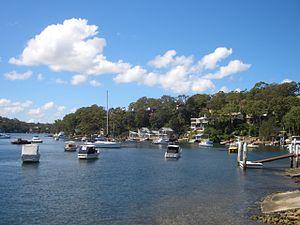
Lilli Pilli est une petite banlieue du sud de Sydney, dans l'État de Nouvelle-Galles du Sud, en Australie. Lilli Pilli est située à 26 kilomètres au sud du quartier central des affaires de Sydney, dans la zone du gouvernement local du comté de Sutherland. Il y a aussi une autre Lilli Pilli en Nouvelle-Galles du Sud, située à 12 kilomètres au sud de Batemans Bay.